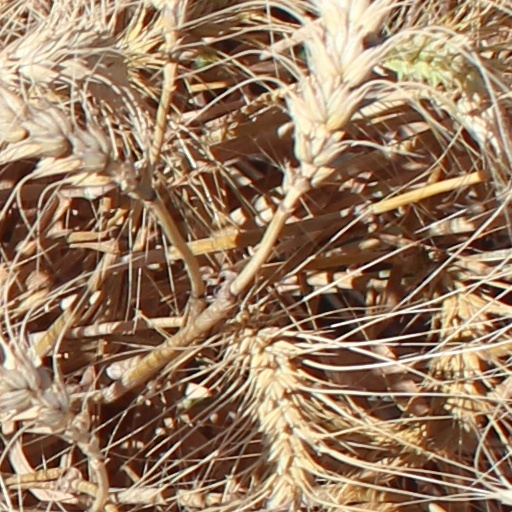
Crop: wheat